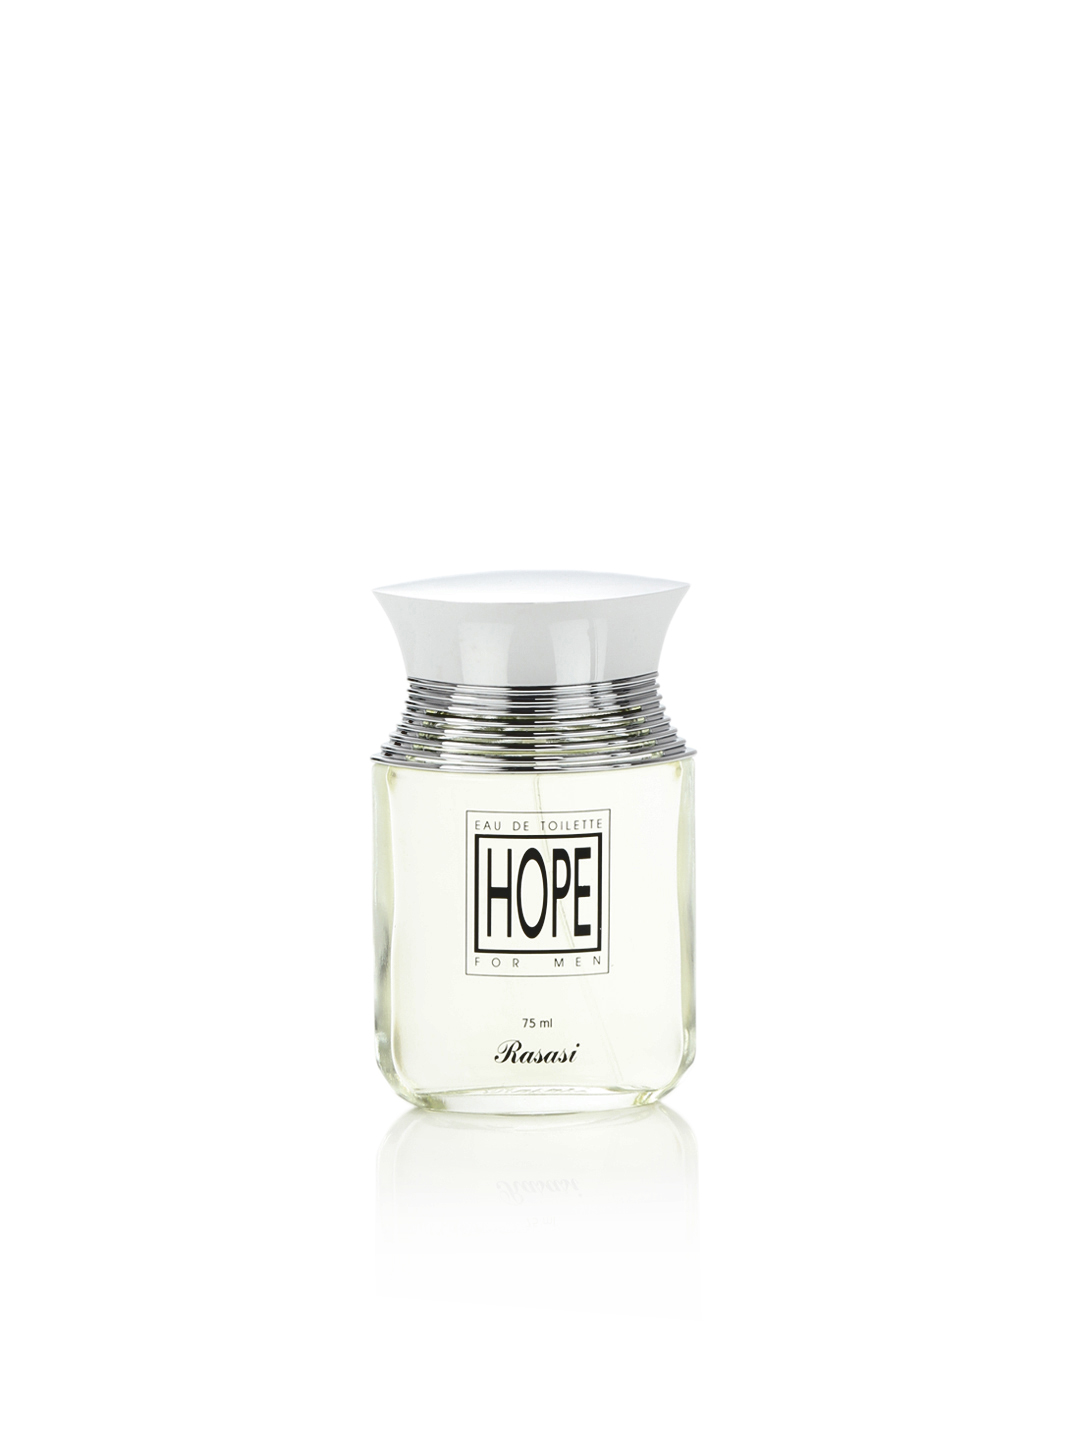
Rasasi Men Hope Perfume
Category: Personal Care / Fragrance / Perfume and Body Mist
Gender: Men
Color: Silver
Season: Spring 2017
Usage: Casual